Sergius and Bacchus

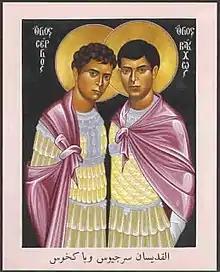
Robert Lentz's 1994 icon of Saints Sergius and Bacchus

Sergius was a very popular saint in Syria and Christian Arabia. The city of Resafa, which became a bishop's see, took the name Sergiopolis and preserved his relics in a fortified basilica. Resafa was improved by Emperor Justinian and became one of the greatest pilgrimage centers in the East. Many other churches were built dedicated in the name of Sergius, sometimes with Bacchus. A church dedicated to Santi Sergio e Bacco was built in Rome in the 9th century. Christian art represents the two saints as soldiers in military garb with branches of palm in their hands. Their feast is observed on 7 October, and a Mass is assigned to them in the "Sacramentarium" of Pope Gelasius. The nomads of the desert looked upon Sergius as their special patron saint.